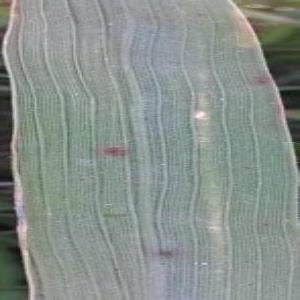
Disease: Brownspot